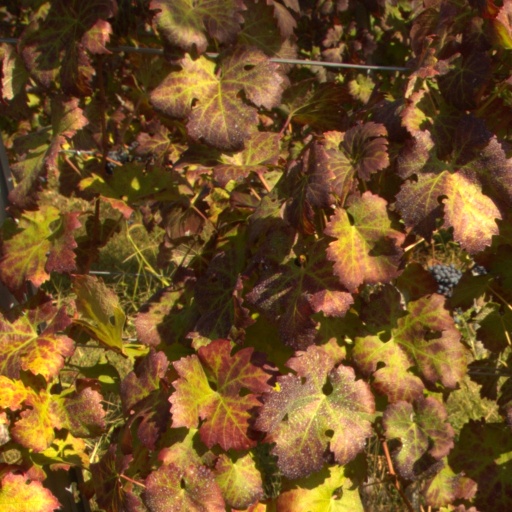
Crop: grape